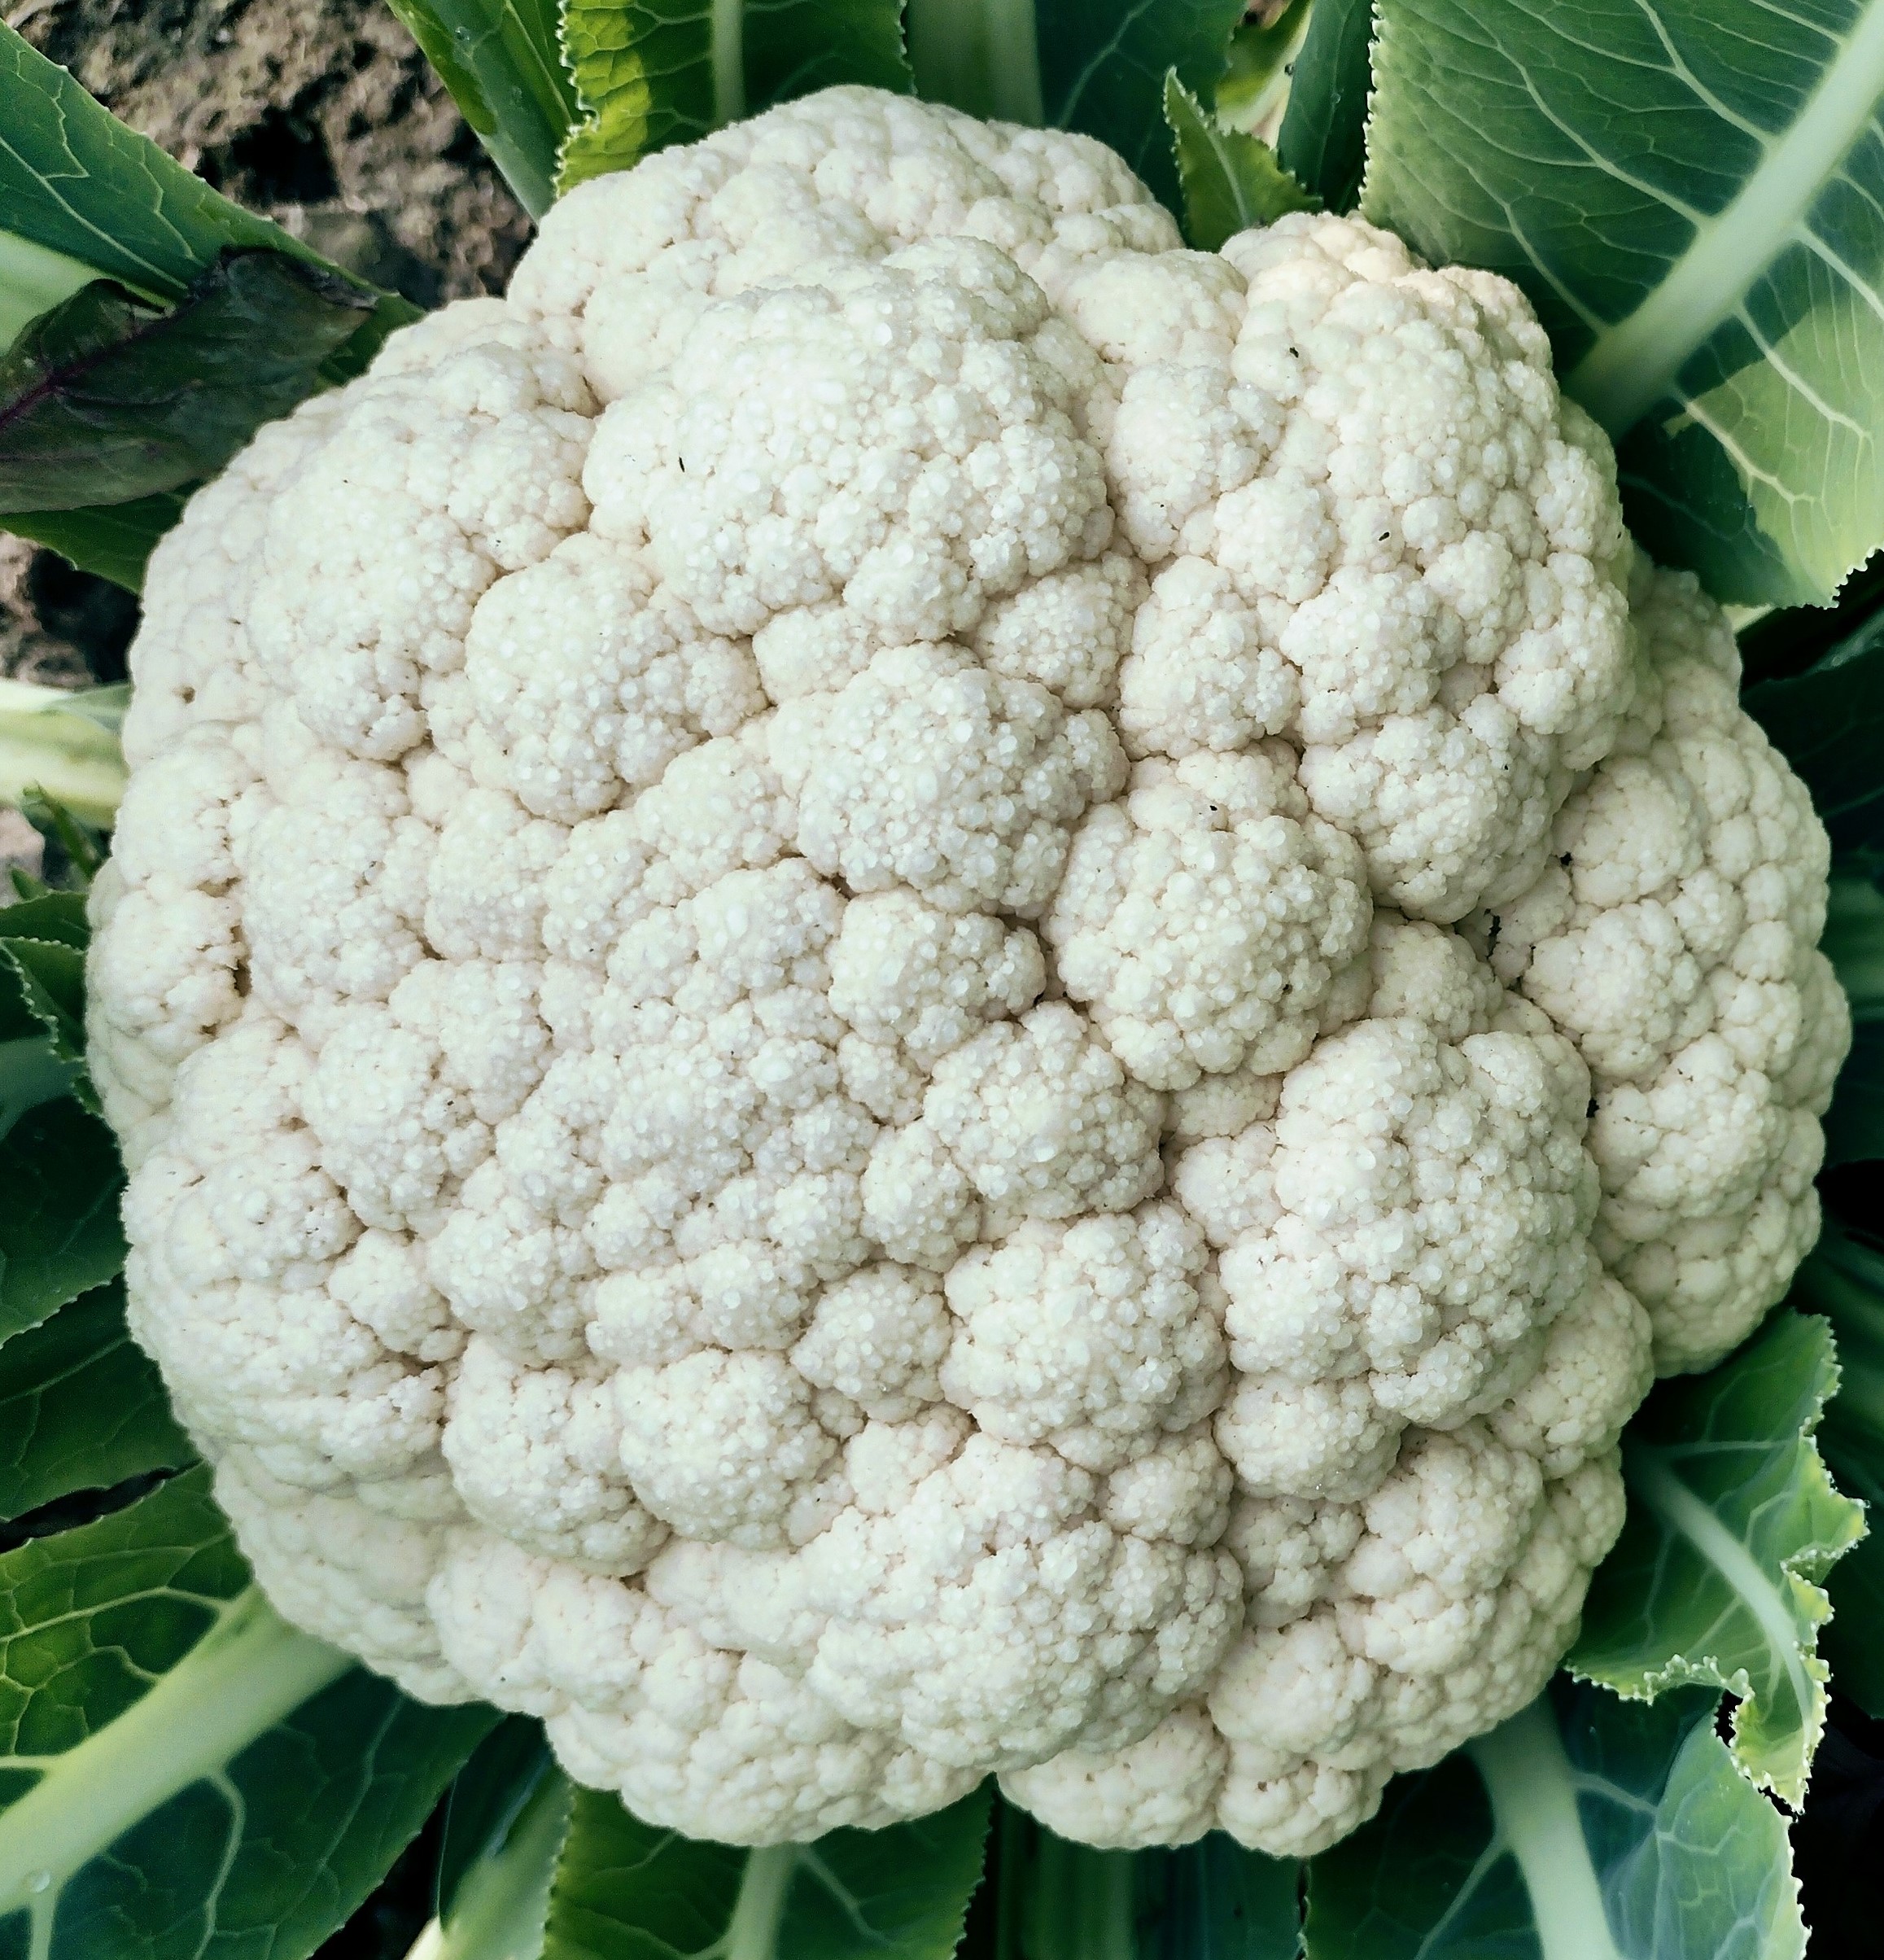
Label: No disease